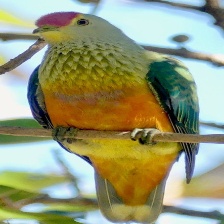
Species: SCARLET CROWNED FRUIT DOVE
Scientific name: PTILINOPUS INSULARIS